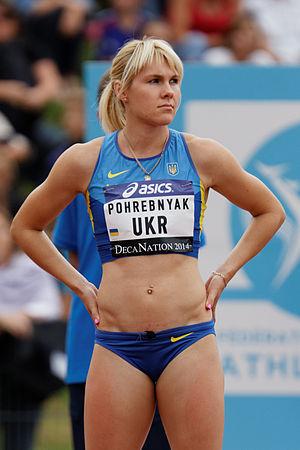
Nataliya Pohrebnyak est une athlète ukrainienne, spécialiste du sprint.